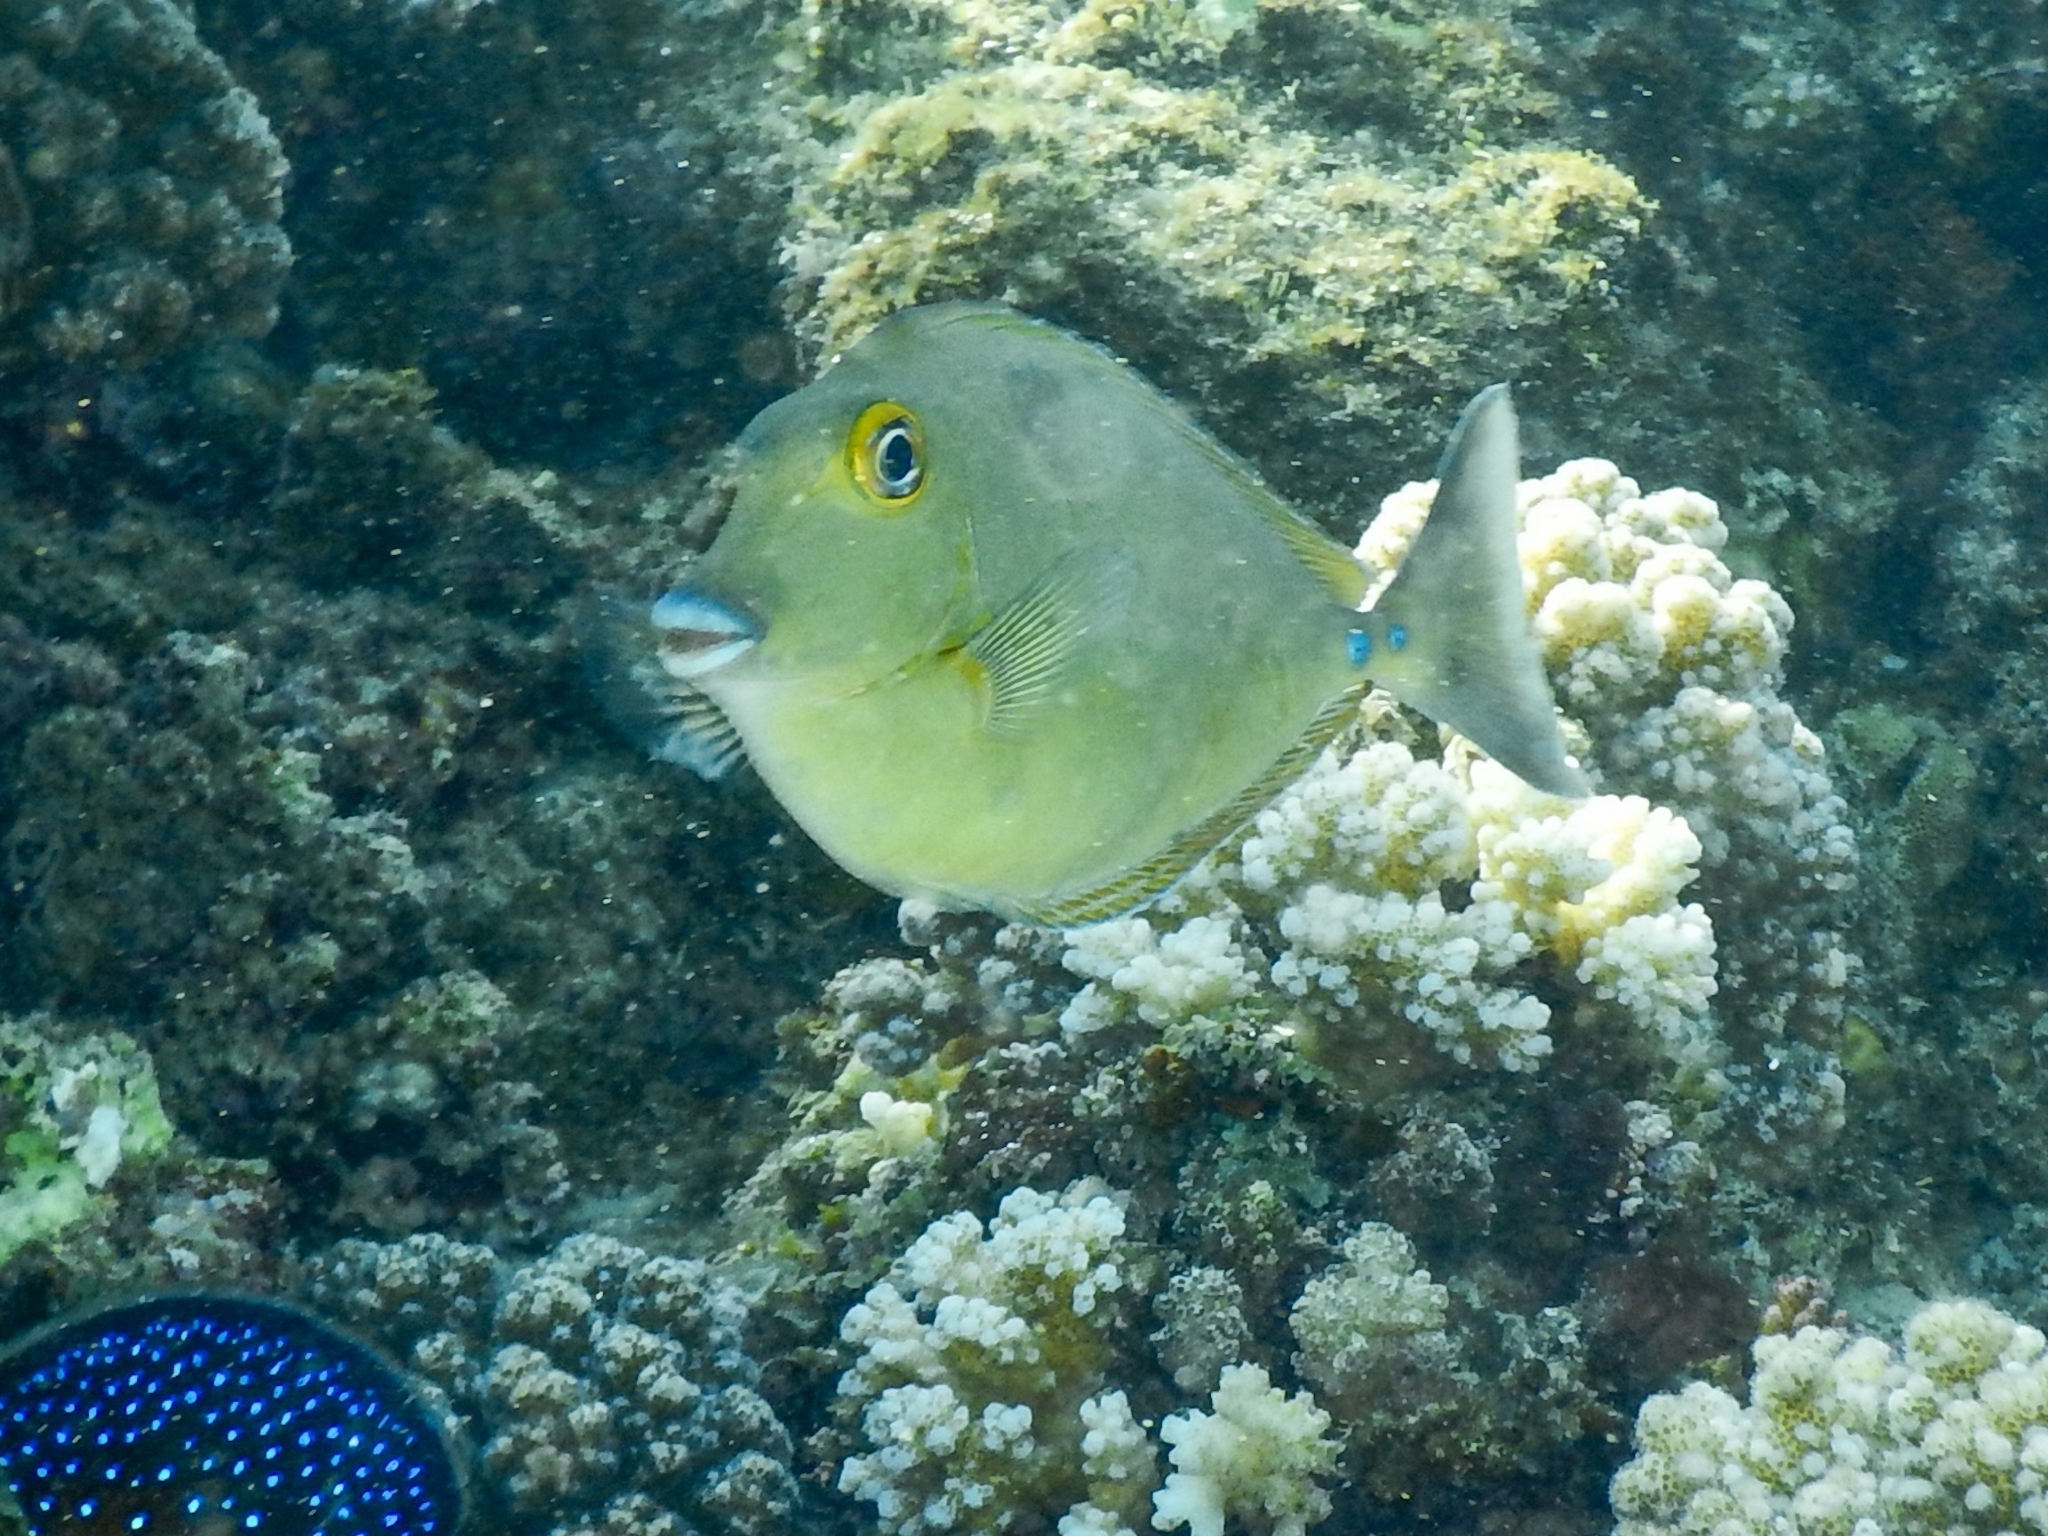
Naso unicornis (Bluespine Unicornfish)